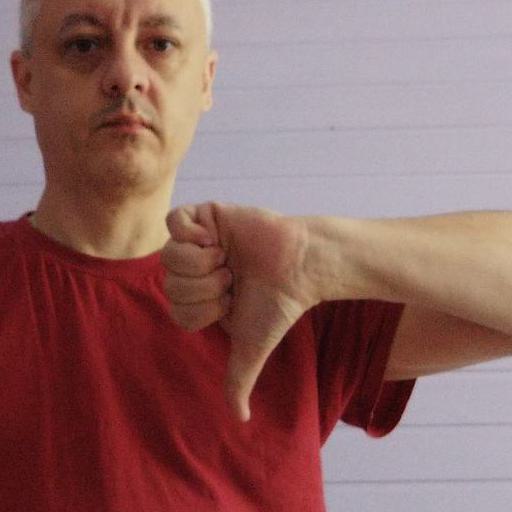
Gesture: dislike